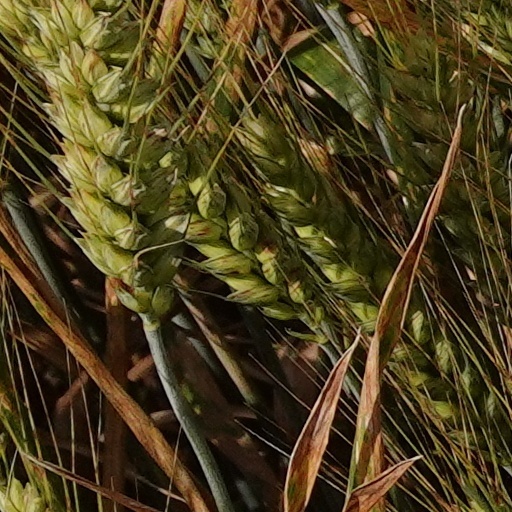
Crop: wheat